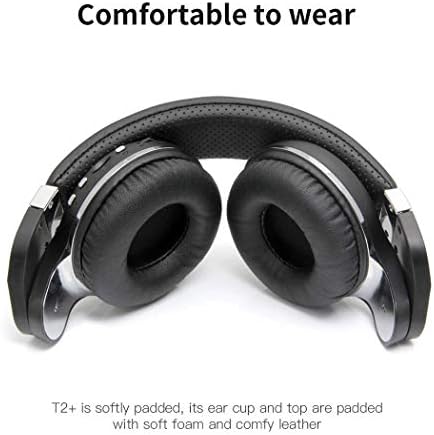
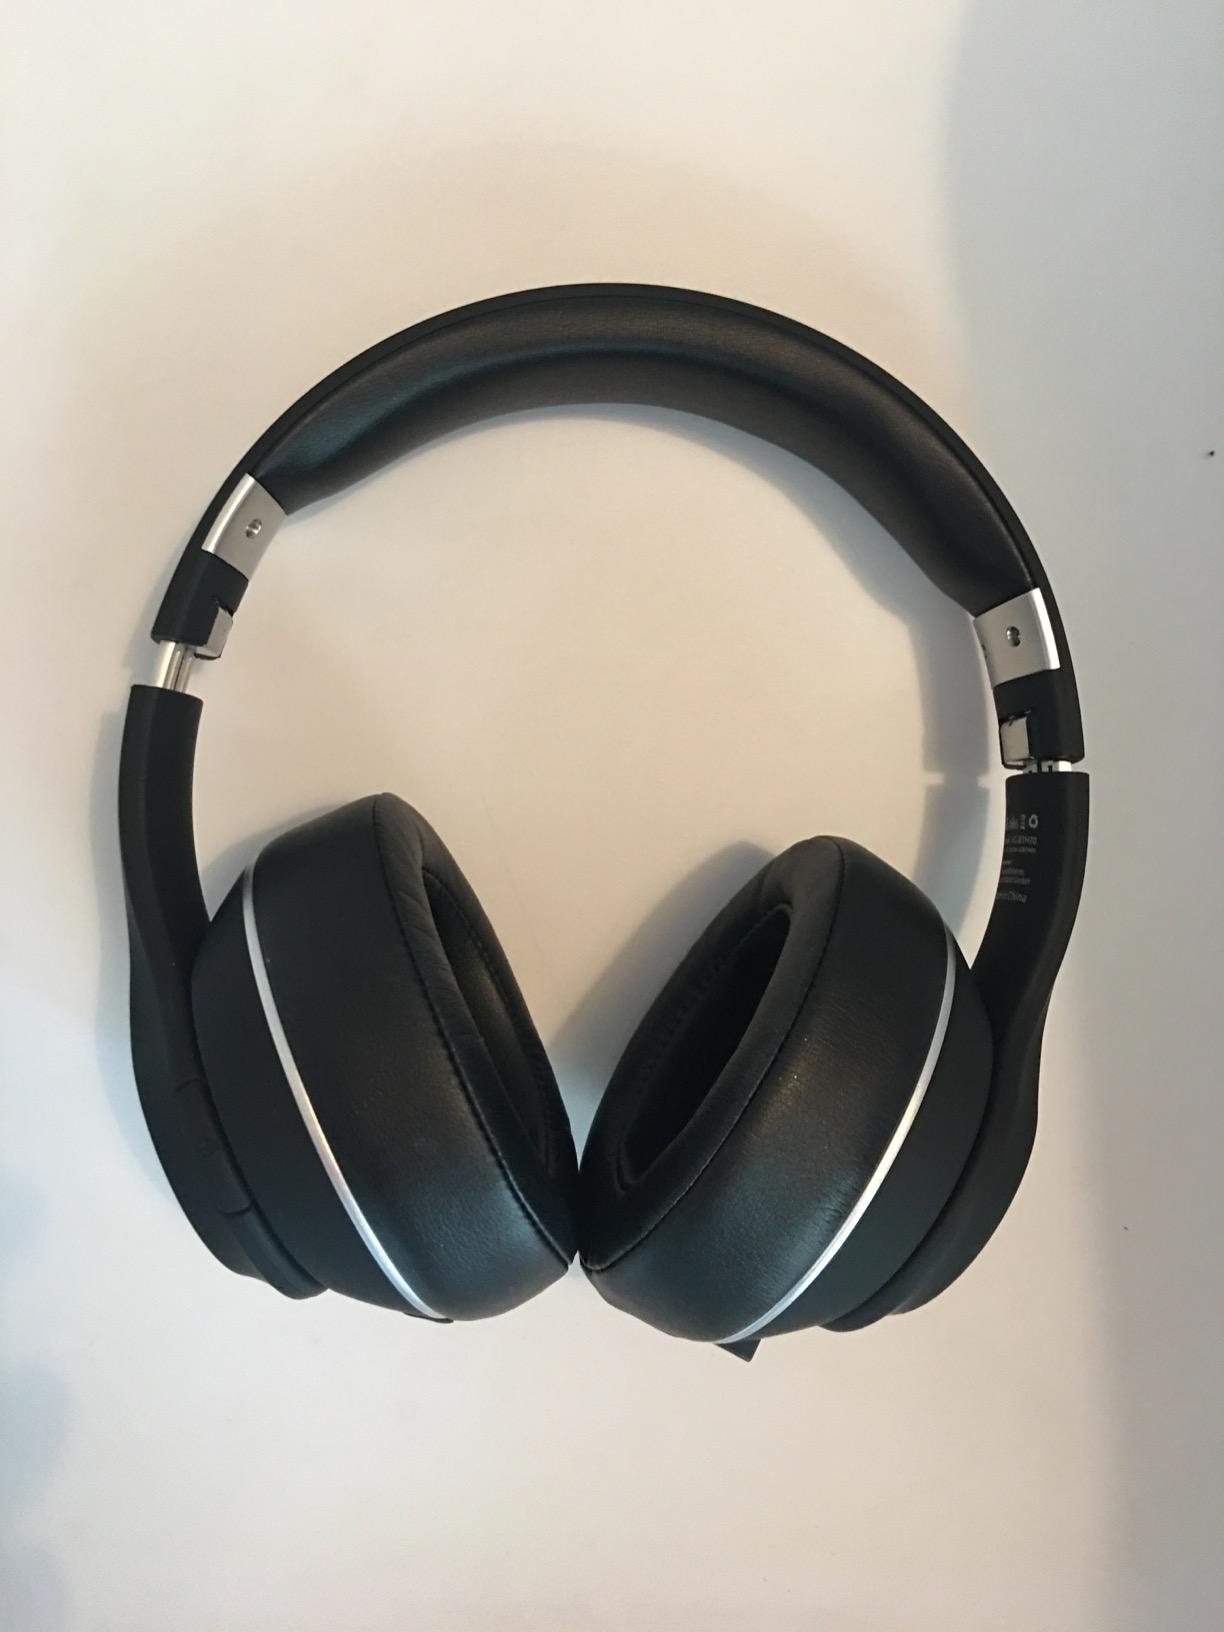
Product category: headphones
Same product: no